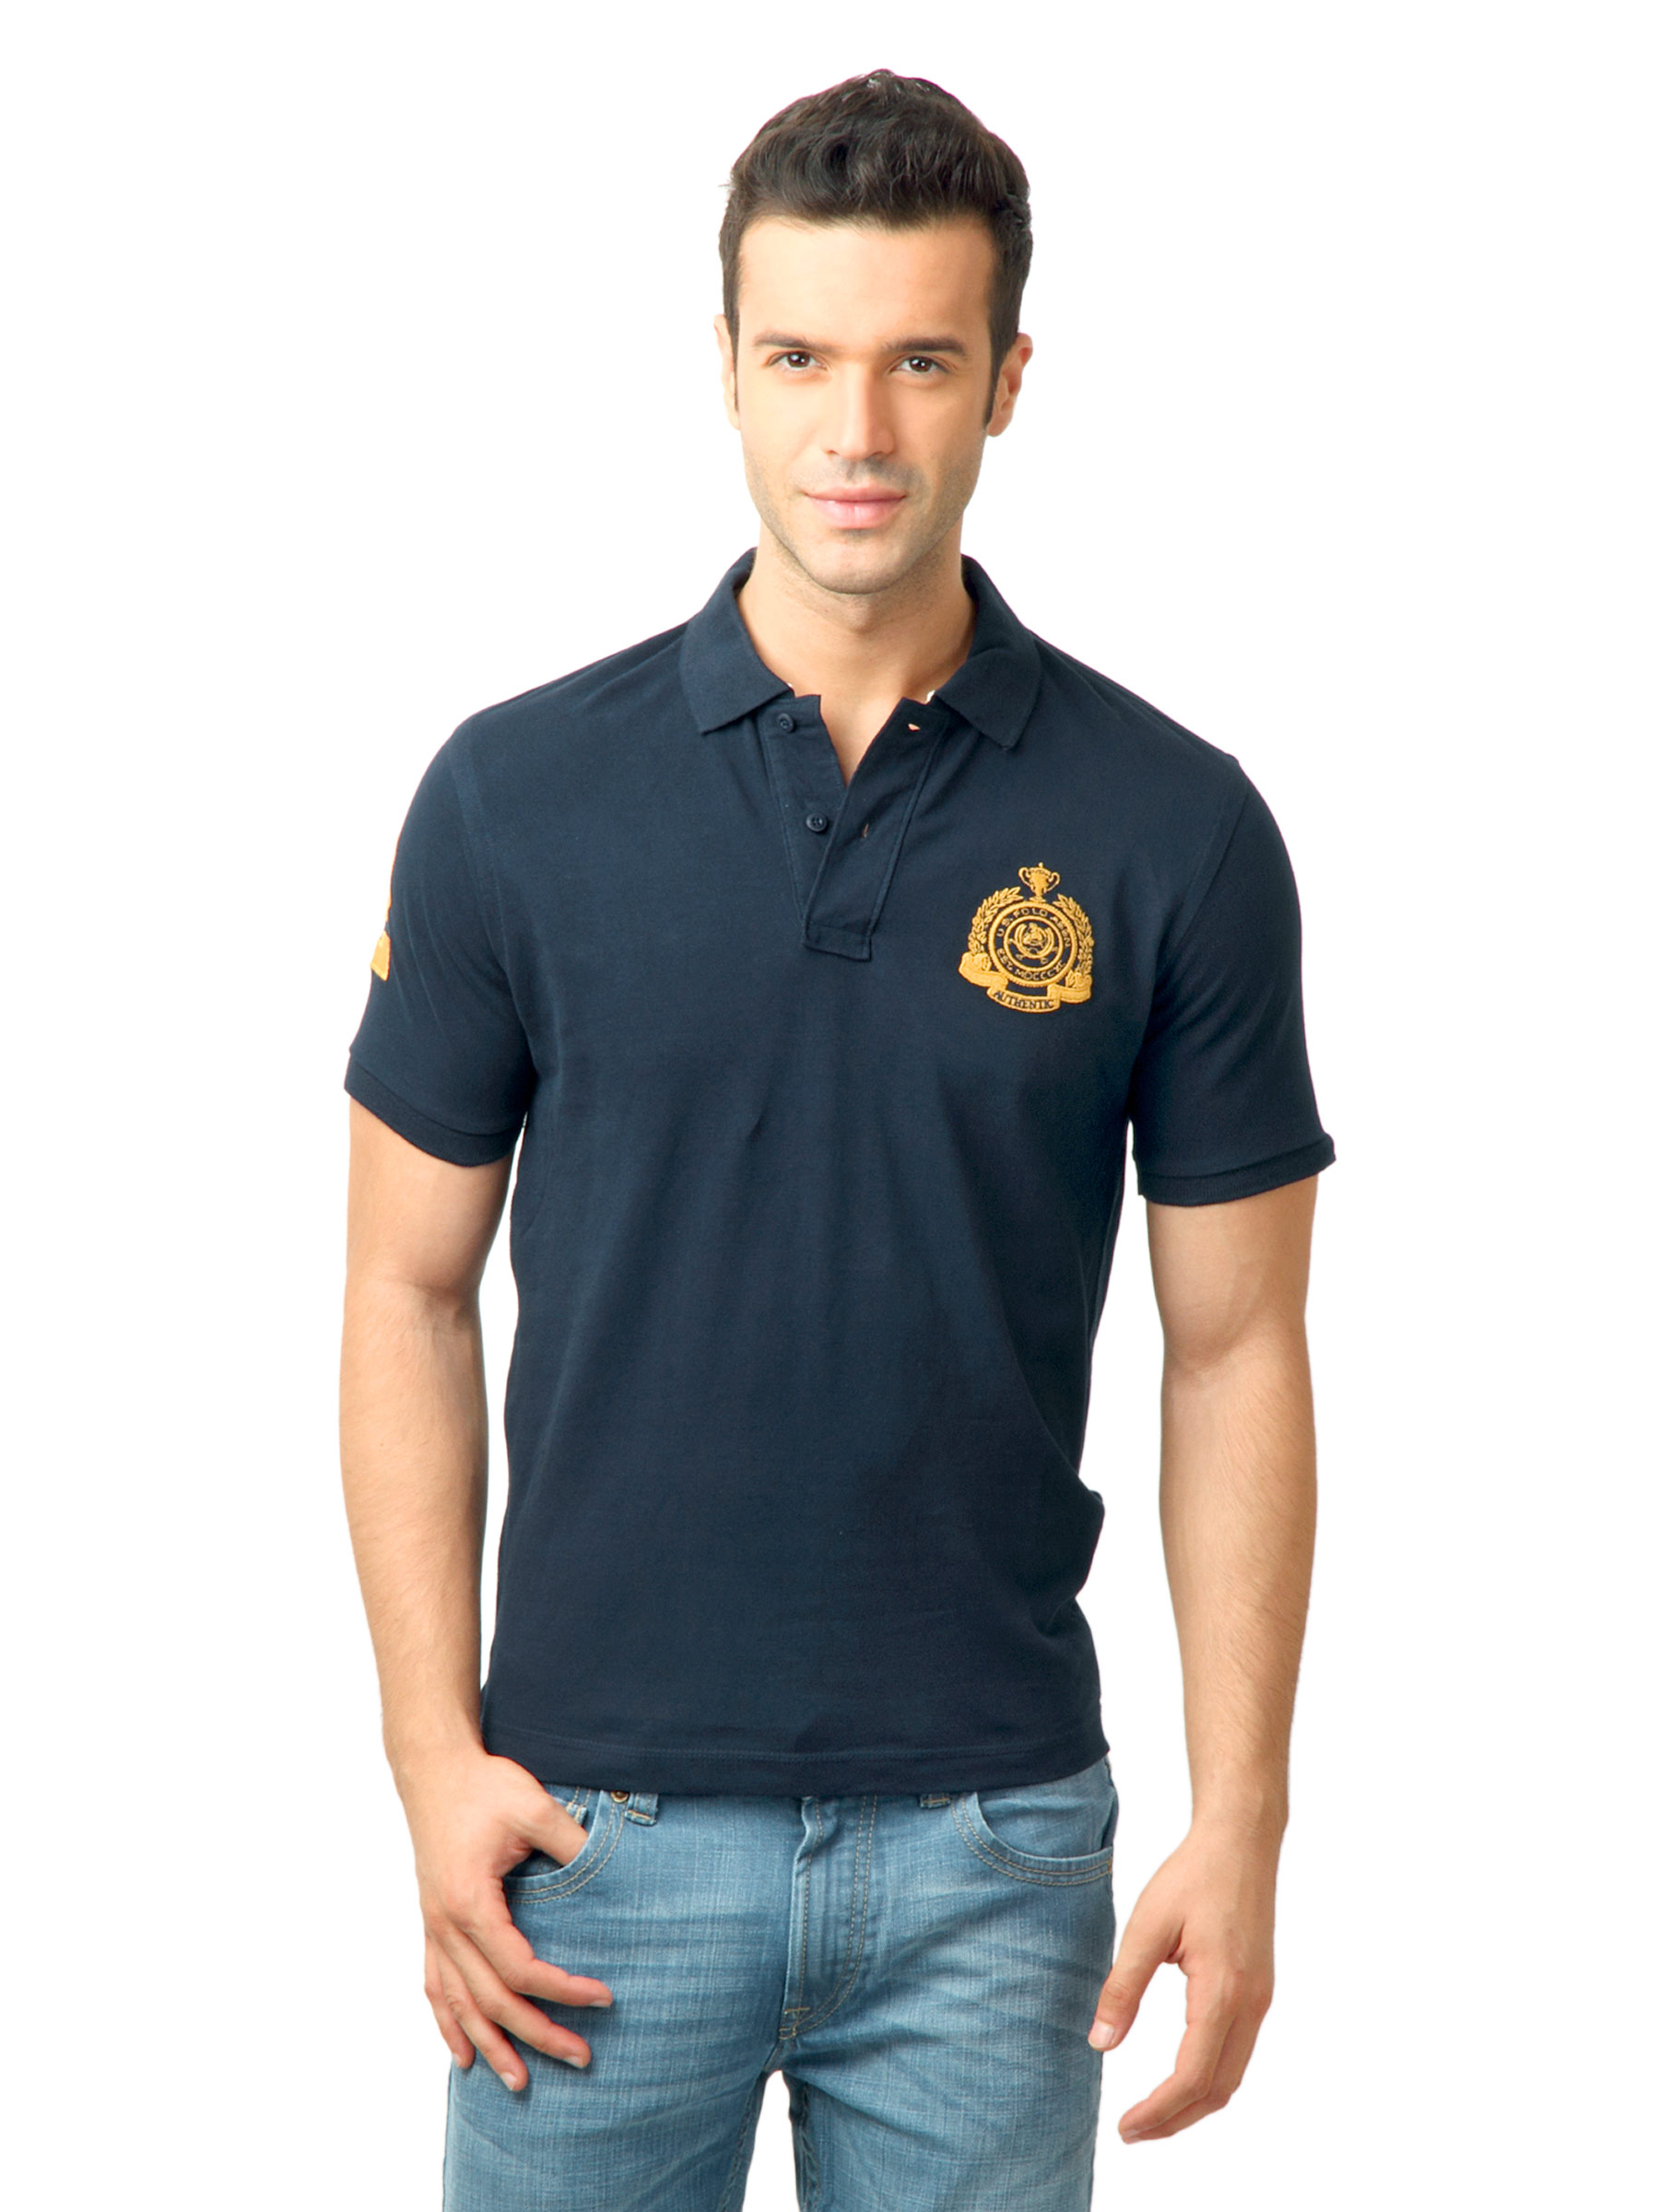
U.S. Polo Assn. Men Solid Navy Blue Polo Tshirt
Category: Apparel / Topwear / Tshirts
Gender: Men
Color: Navy Blue
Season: Fall 2011
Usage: Casual